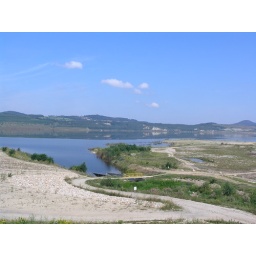
an old brown coal mine being filled by water